College Park, Maryland

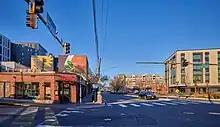
View of Baltimore Avenue as it crosses downtown College Park

The Prince George's County Police Department District 1 Station in Hyattsville serves College Park. The U.S. Postal Service operates the College Park Post Office and the North College Park Post Office. The College Park Volunteer Fire Department responds to emergencies in the University of Maryland, City of College Park and northern Prince George's County areas.